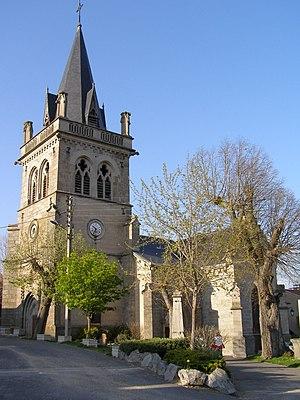
Cet article recense les monuments historiques de la Loire, en France.